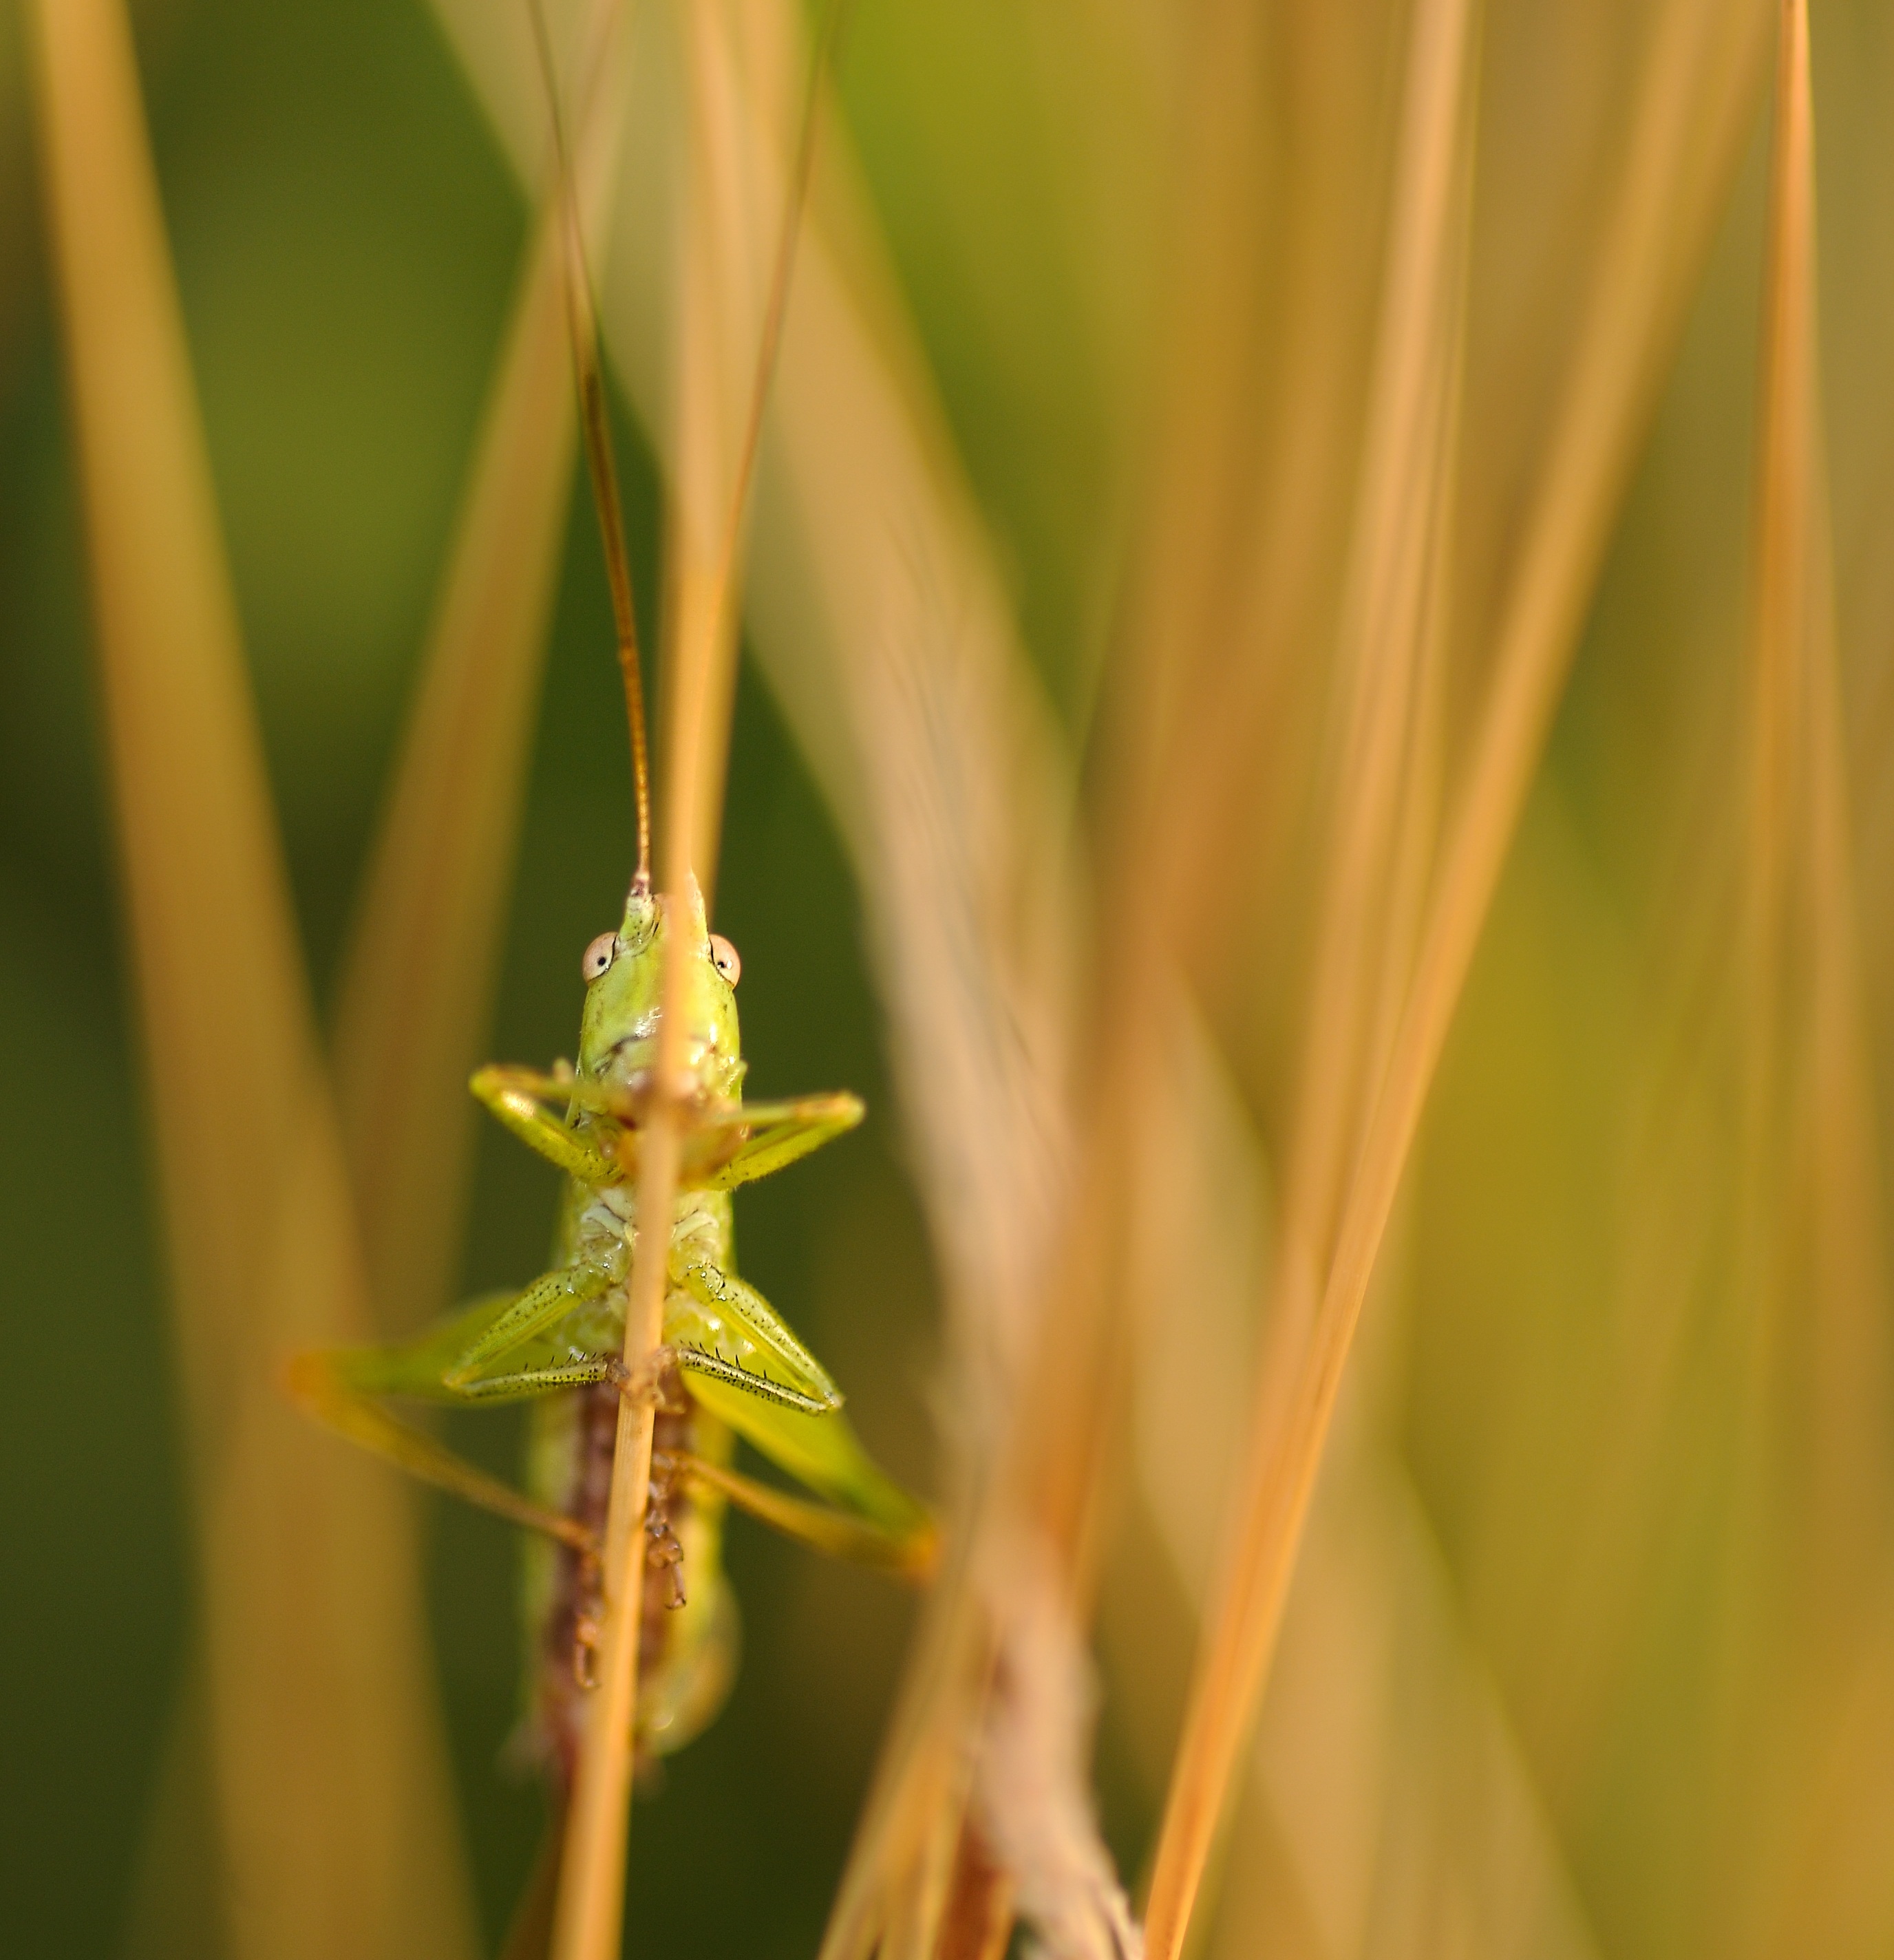
nature, grass, photography, leaf, flower, green, insect, macro, yellow, flora, fauna, invertebrate, close up, mantis, dragonfly, grasshopper, locust, macro photography, grass family, plant stem, cricket like insect